Elephantine

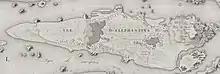
Elephantine, as published in the 1809 Description de l'Égypte.

Most of the present day southern tip of the island is taken up by the ruins of the Temple of Khnum. These, the oldest ruins still standing on the island, are composed of a granite step pyramid from the Third Dynasty and a small temple built for the local Sixth Dynasty nomarch, Heqaib. In the Middle Kingdom, many officials, such as the local governors Sarenput I or Heqaib III, dedicated statues and shrines into the temple.